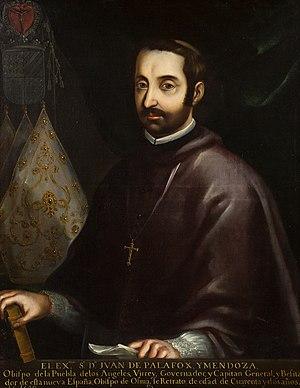
Juan de Palafox y Mendoza était un évêque espagnol puis vice-roi de Nouvelle-Espagne du 10 juin 1642 au 23 novembre 1642. Il est béatifié à El Burgo de Osma le 5 juin 2011 par le cardinal Angelo Amato. Il est fêté le 1ᵉʳ octobre.
Ceci est la liste des béatifications approuvées par Benoît XVI. Ce qui ne veut pas dire qu'il en présida la cérémonie et liturgie officielle. Benoît XVI est en effet revenu à l'usage antique de ne généralement plus présider lui-même les cérémonies de béatification. Au cours de son pontificat, il y eut 116 cérémonies